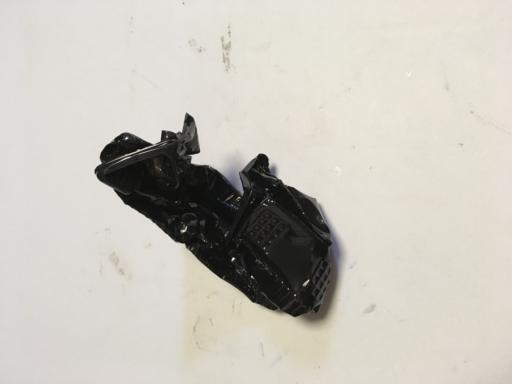
Waste category: plastic